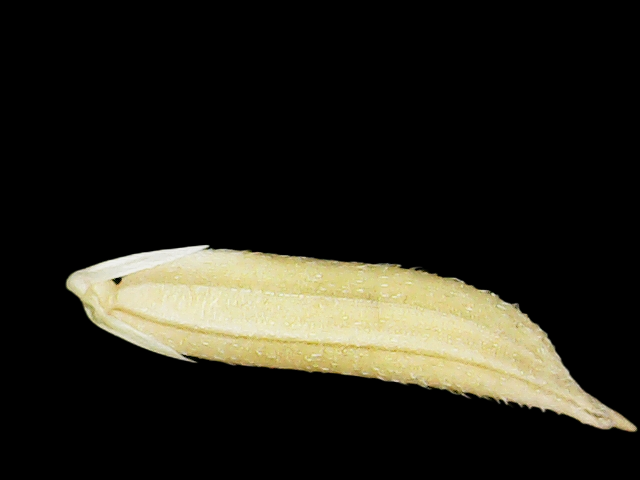
Rice variety: Binadhan25